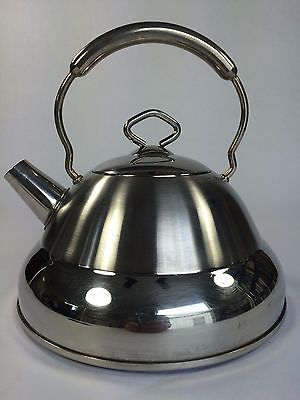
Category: kettle